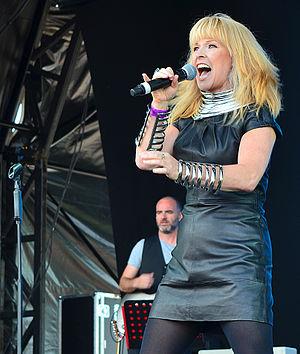
Toyah Willcox, née le 18 mai 1958 à Kings Heath, Birmingham, en Angleterre, est une chanteuse et actrice anglaise. Au cours de ses 30 ans de carrière, elle a classé 13 singles dans les top 40 des charts anglais et sorti 22 albums. Elle a également présenté de nombreuses émissions télévisées au Royaume-Uni. Elle est enfin connue pour être la femme de Robert Fripp, du groupe King Crimson.